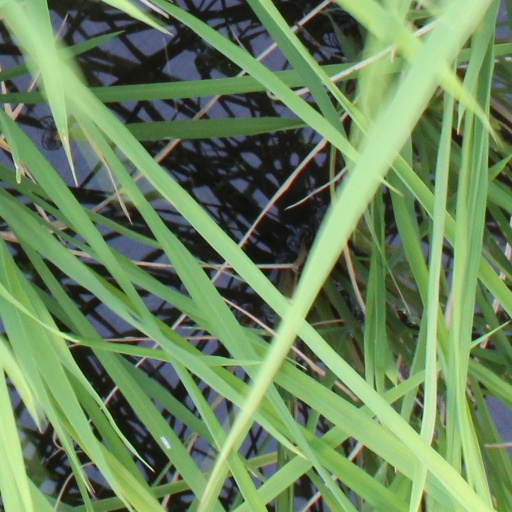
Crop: rice